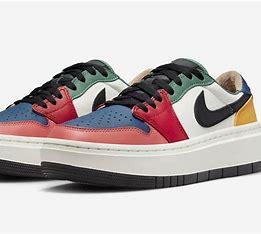
Brand: Jordan
Model: 1 Elevate